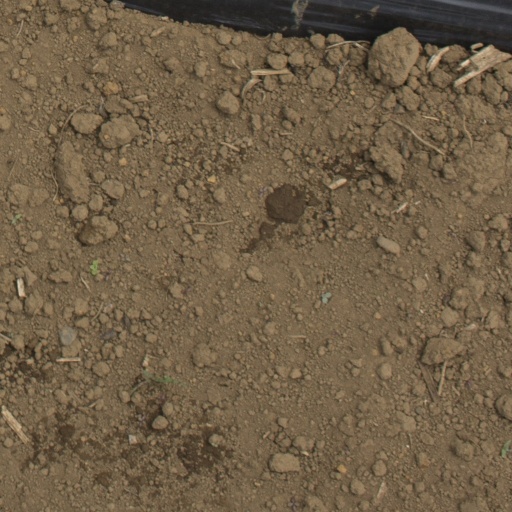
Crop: Jerusalem artichoke